Parkdale Avenue (Ottawa)

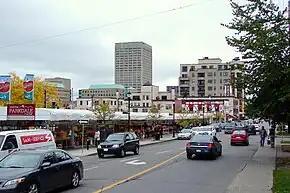
Parkdale Avenue and the Parkdale Market.

Parkdale Avenue is an arterial road located west of downtown Ottawa, Ontario, Canada. It runs in a north-south direction between the Kichi Zibi Mikan and Carling Avenue in the Hintonburg and Civic Hospital neighbourhoods. It is an extremely busy road providing access to Tunney's Pasture, the Parkdale Market, the Ottawa Civic Hospital (1053 Carling Avenue), and the Central Experimental Farm. Furthermore, it has direct connections to other major east-west arteries such as Scott Street, Wellington Street West, Gladstone Avenue, and Highway 417.